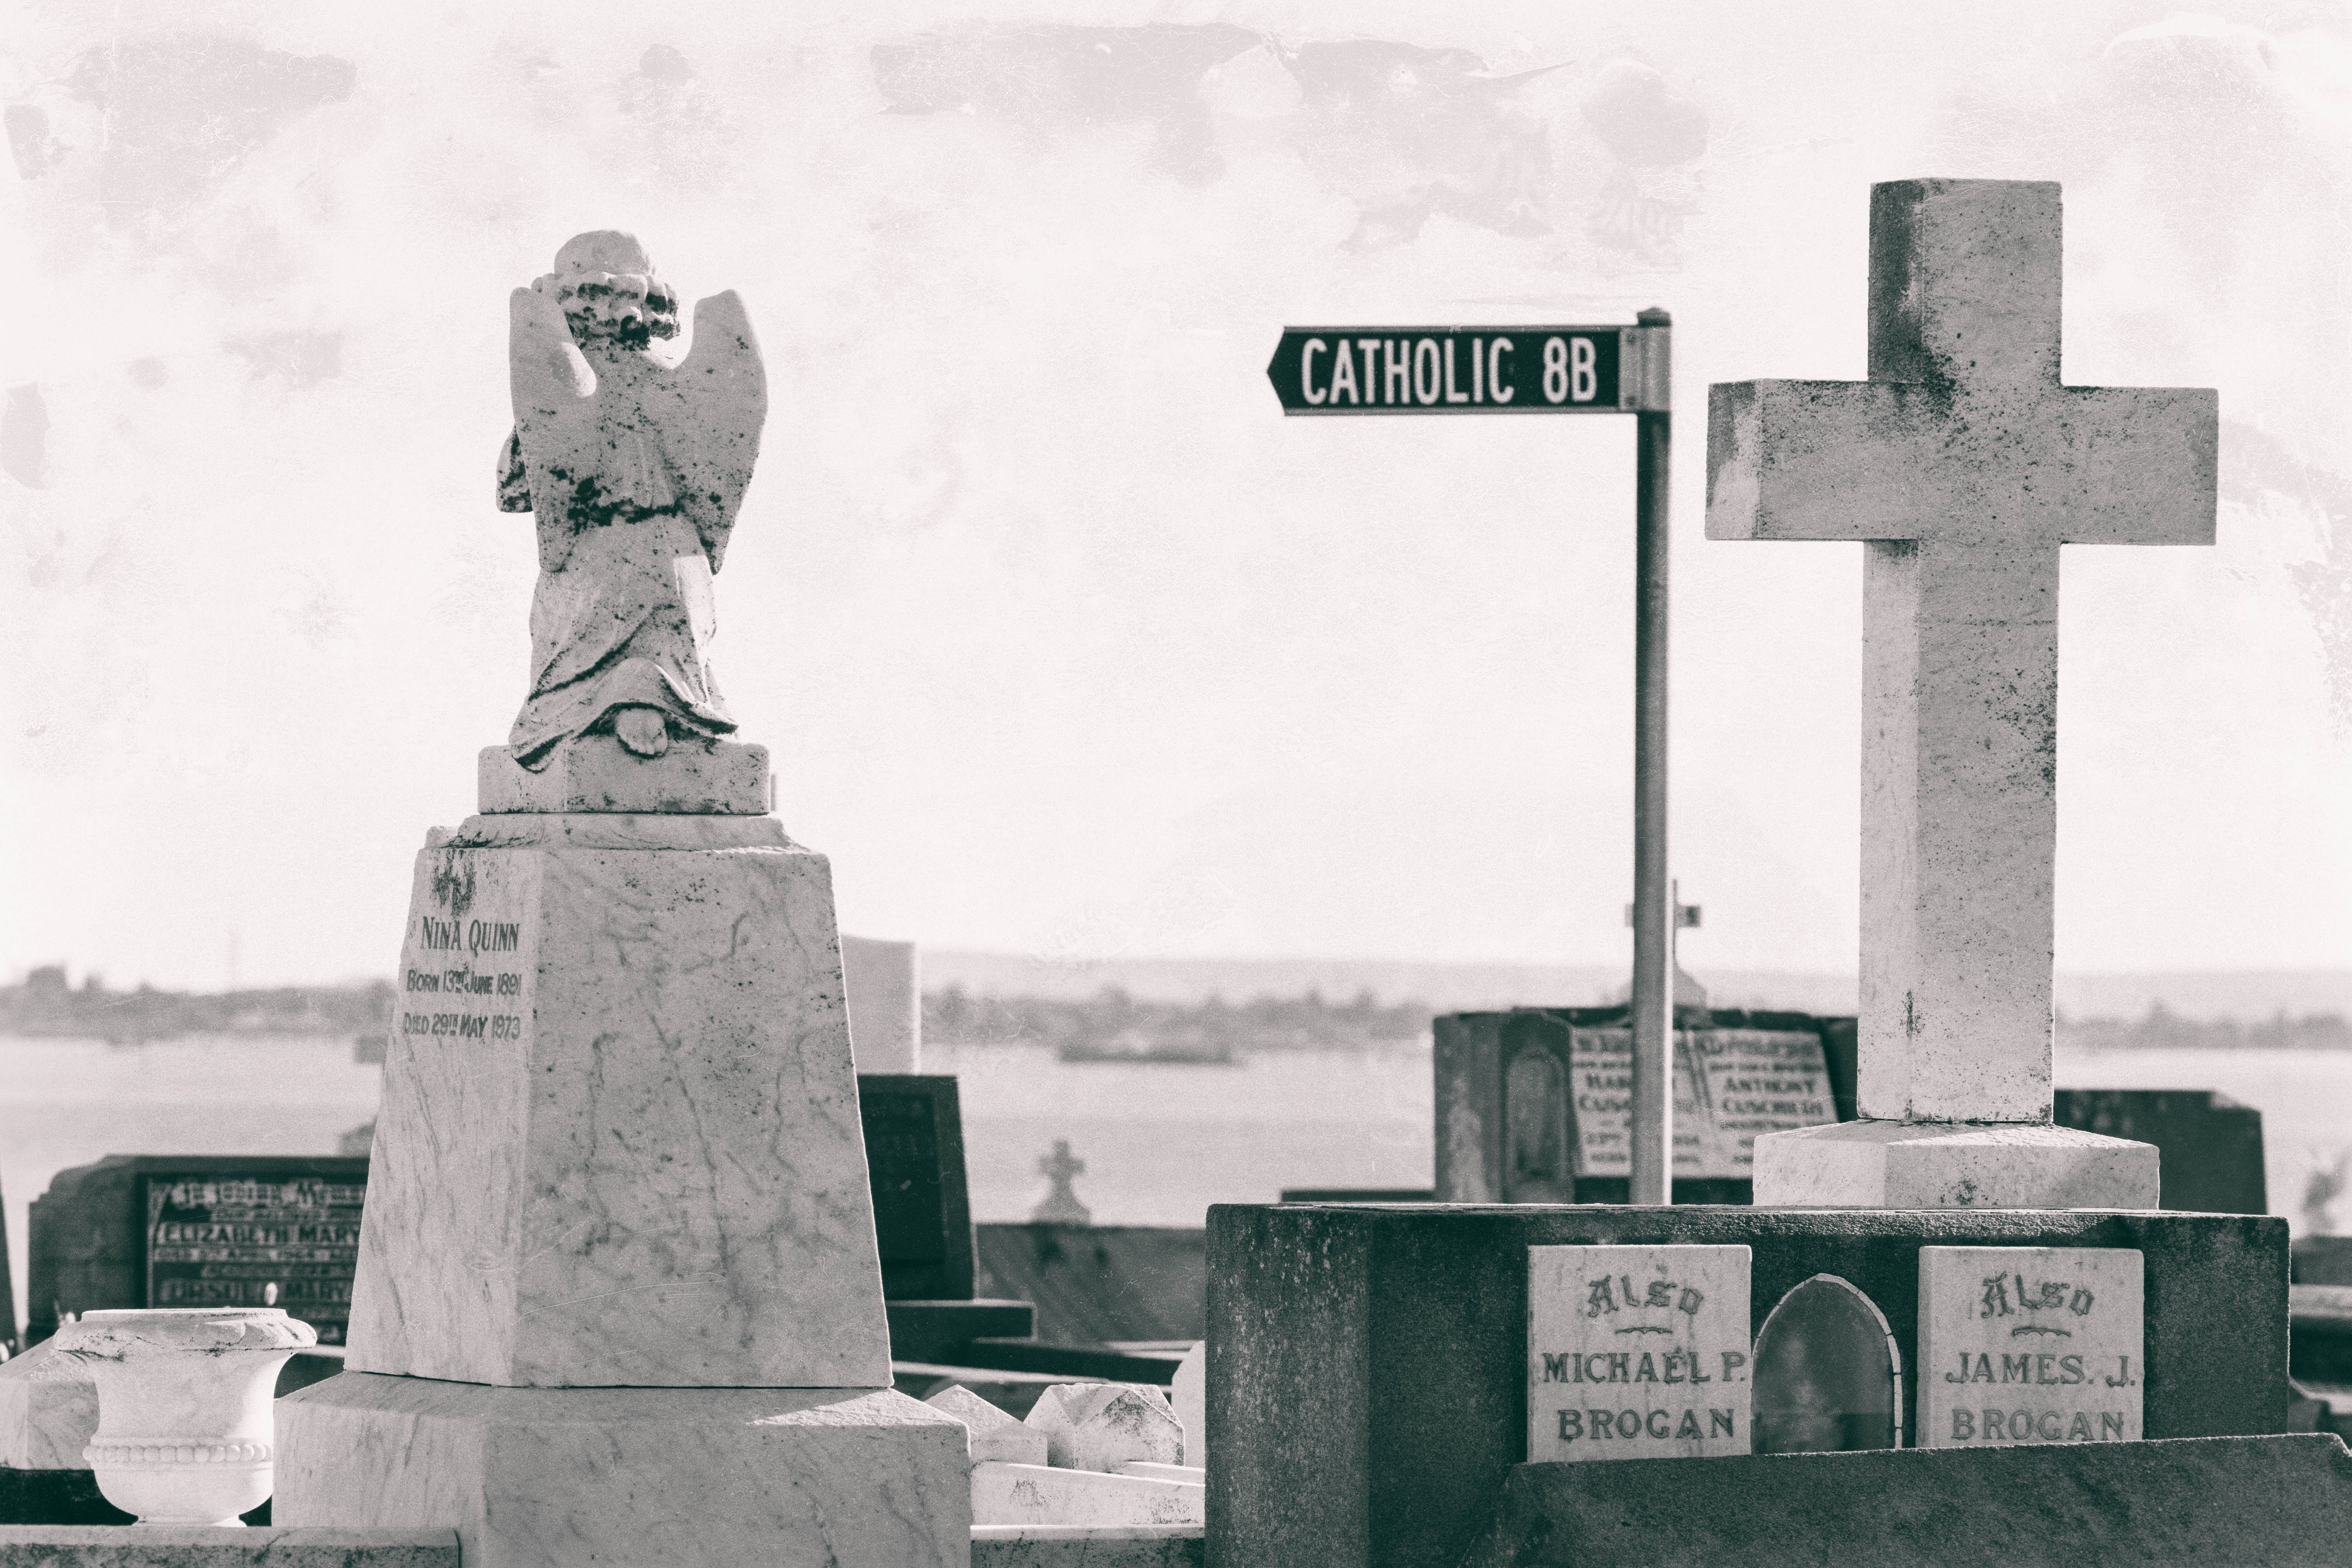
monument, statue, landmark, cemetery, monochrome, bw, grave, blackandwhite, sculpture, catholic, memorial, graveyard, art, headstone, history, botanycemetary, easternsuburbscemetary, ancient history